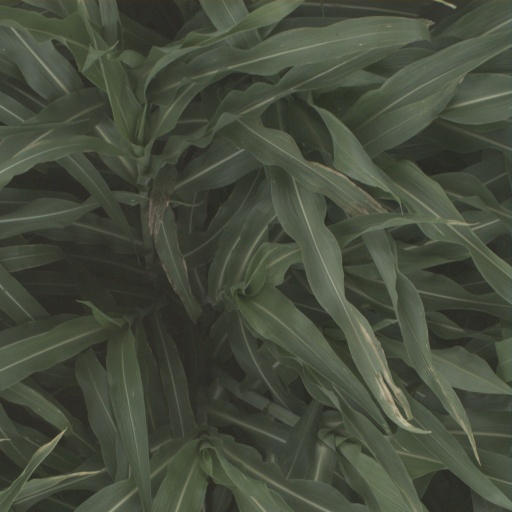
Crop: sorghum